Social support

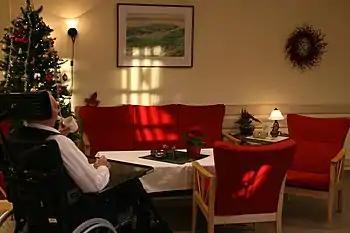
Old man at a nursing home in Norway

Social support is the perception and actuality that one is cared for, has assistance available from other people, and, most popularly, that one is part of a supportive social network. These supportive resources can be emotional (e.g., nurturance), informational (e.g., advice), or companionship (e.g., sense of belonging); tangible (e.g., financial assistance) or intangible (e.g., personal advice). Social support can be measured as the perception that one has assistance available, the actual received assistance, or the degree to which a person is integrated in a social network. Support can come from many sources, such as family, friends, pets, neighbors, coworkers, organizations, etc.